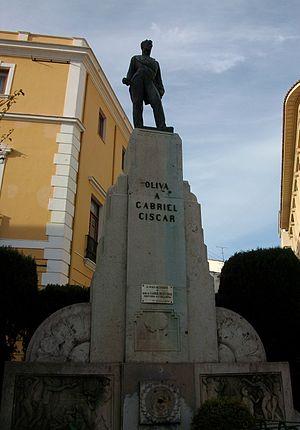
Gabriel Císcar y Císcar était un officier de marine, mathématicien, enseignant, homme politique et poète espagnol, connu pour avoir été le promoteur d’une formation scientifique approfondie pour les officiers de la marine espagnole.